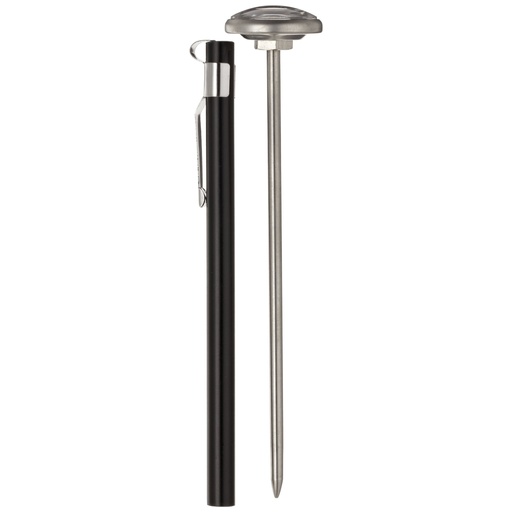
Supco ST02 Stainless Steel Pocket Dial Thermometer, 5" Stem, 1" Dial, 0 to 220 Degrees F 1 inches Diameter
Brand: Supco
Category: Home & Garden > Household Supplies > Household Thermometers